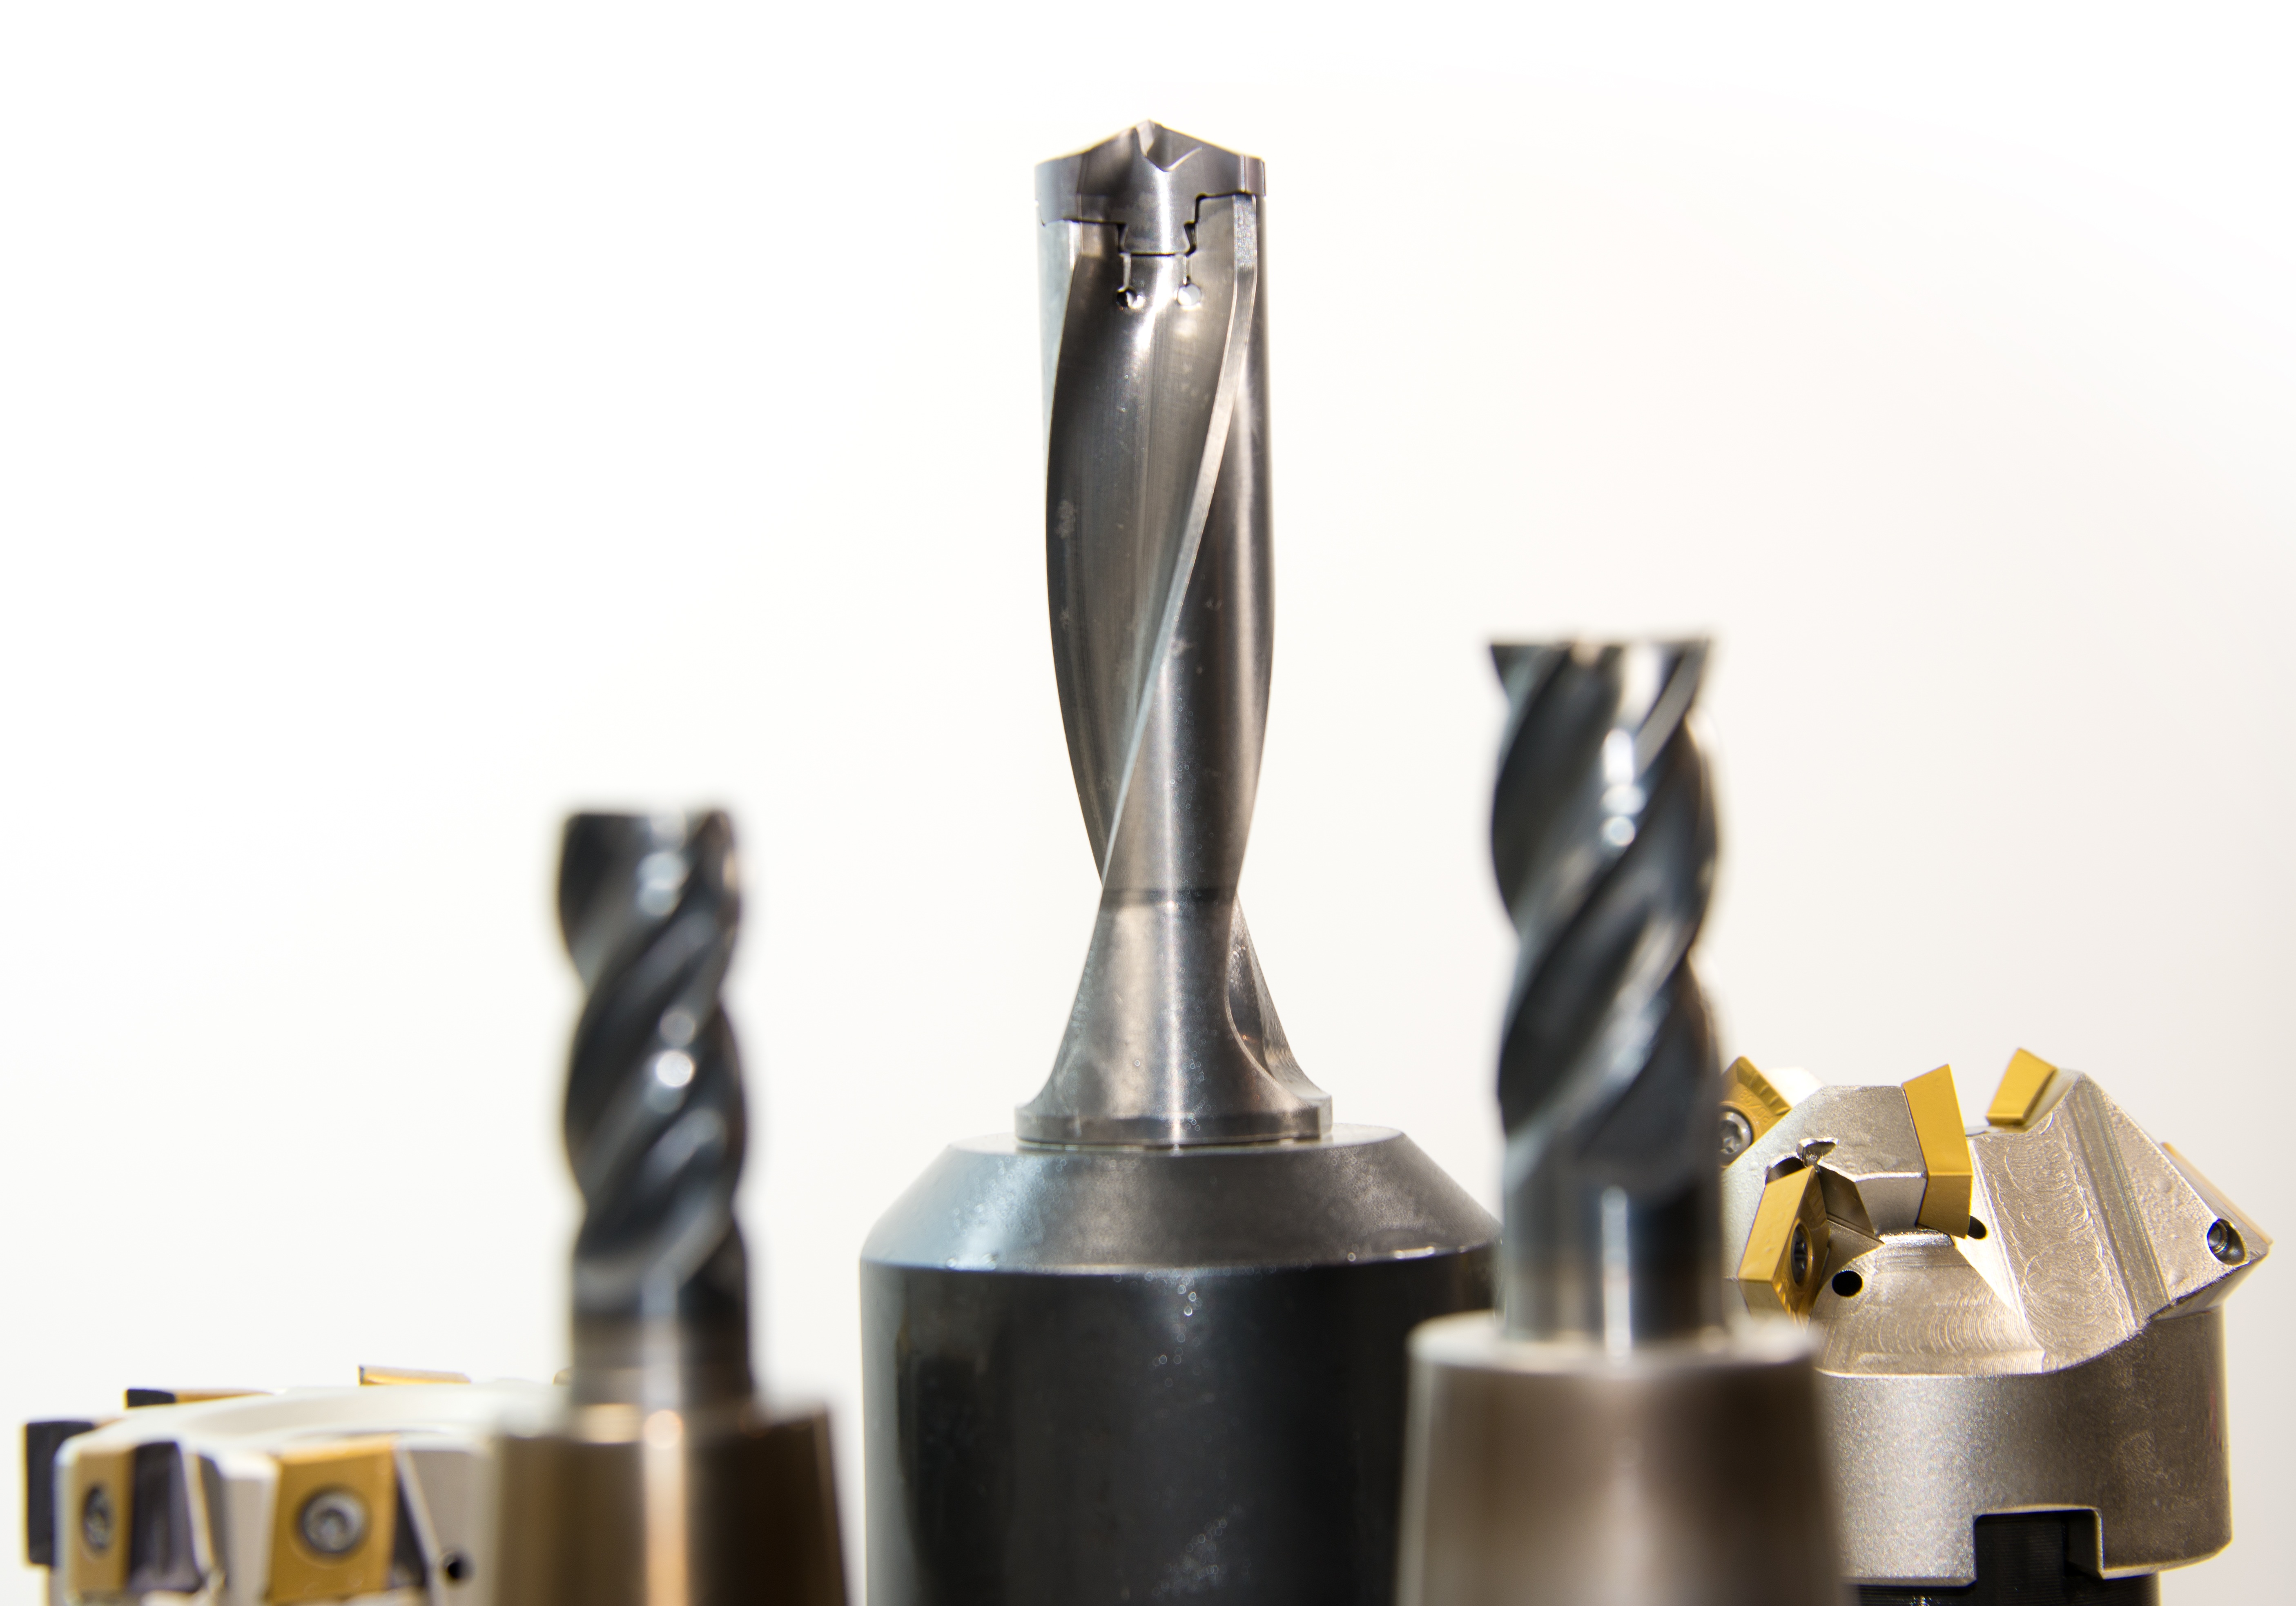
sharp, technology, tool, metal, machine, lathe, industry, lighting, drill, manufacturing, turn, drilling, pointed, mechanics, metalworking, milling, metal construction, cnc, zerspahnung, cnc machine, zerspahnen, rounding, gun accessory, milling machine, ingenieuerwesen, drilling head, cutting edge